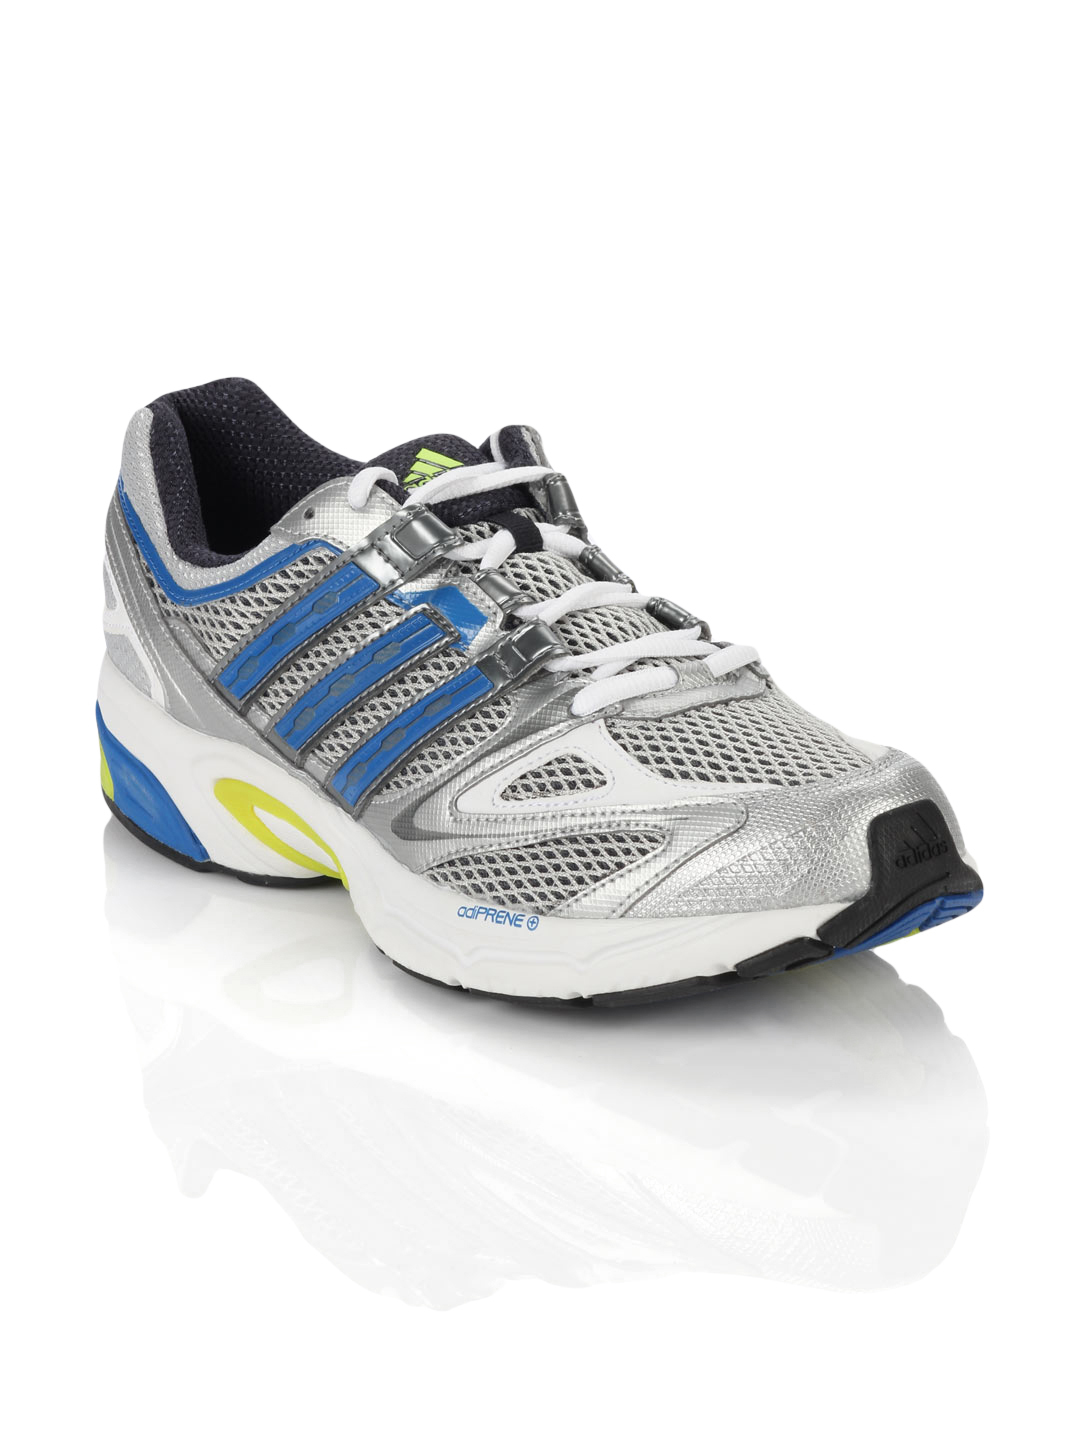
ADIDAS Men Exerta Silver Sports Shoes
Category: Footwear / Shoes / Sports Shoes
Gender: Men
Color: Silver
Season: Summer 2012
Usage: Sports